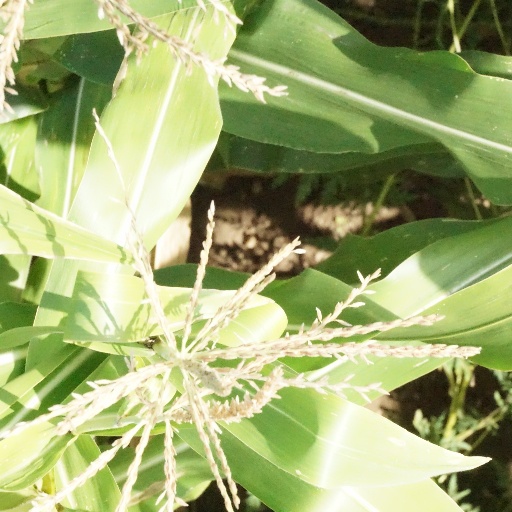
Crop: maize; corn